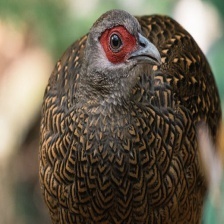
Species: SWINHOES PHEASANT
Scientific name: LOPHURA SWINHOII